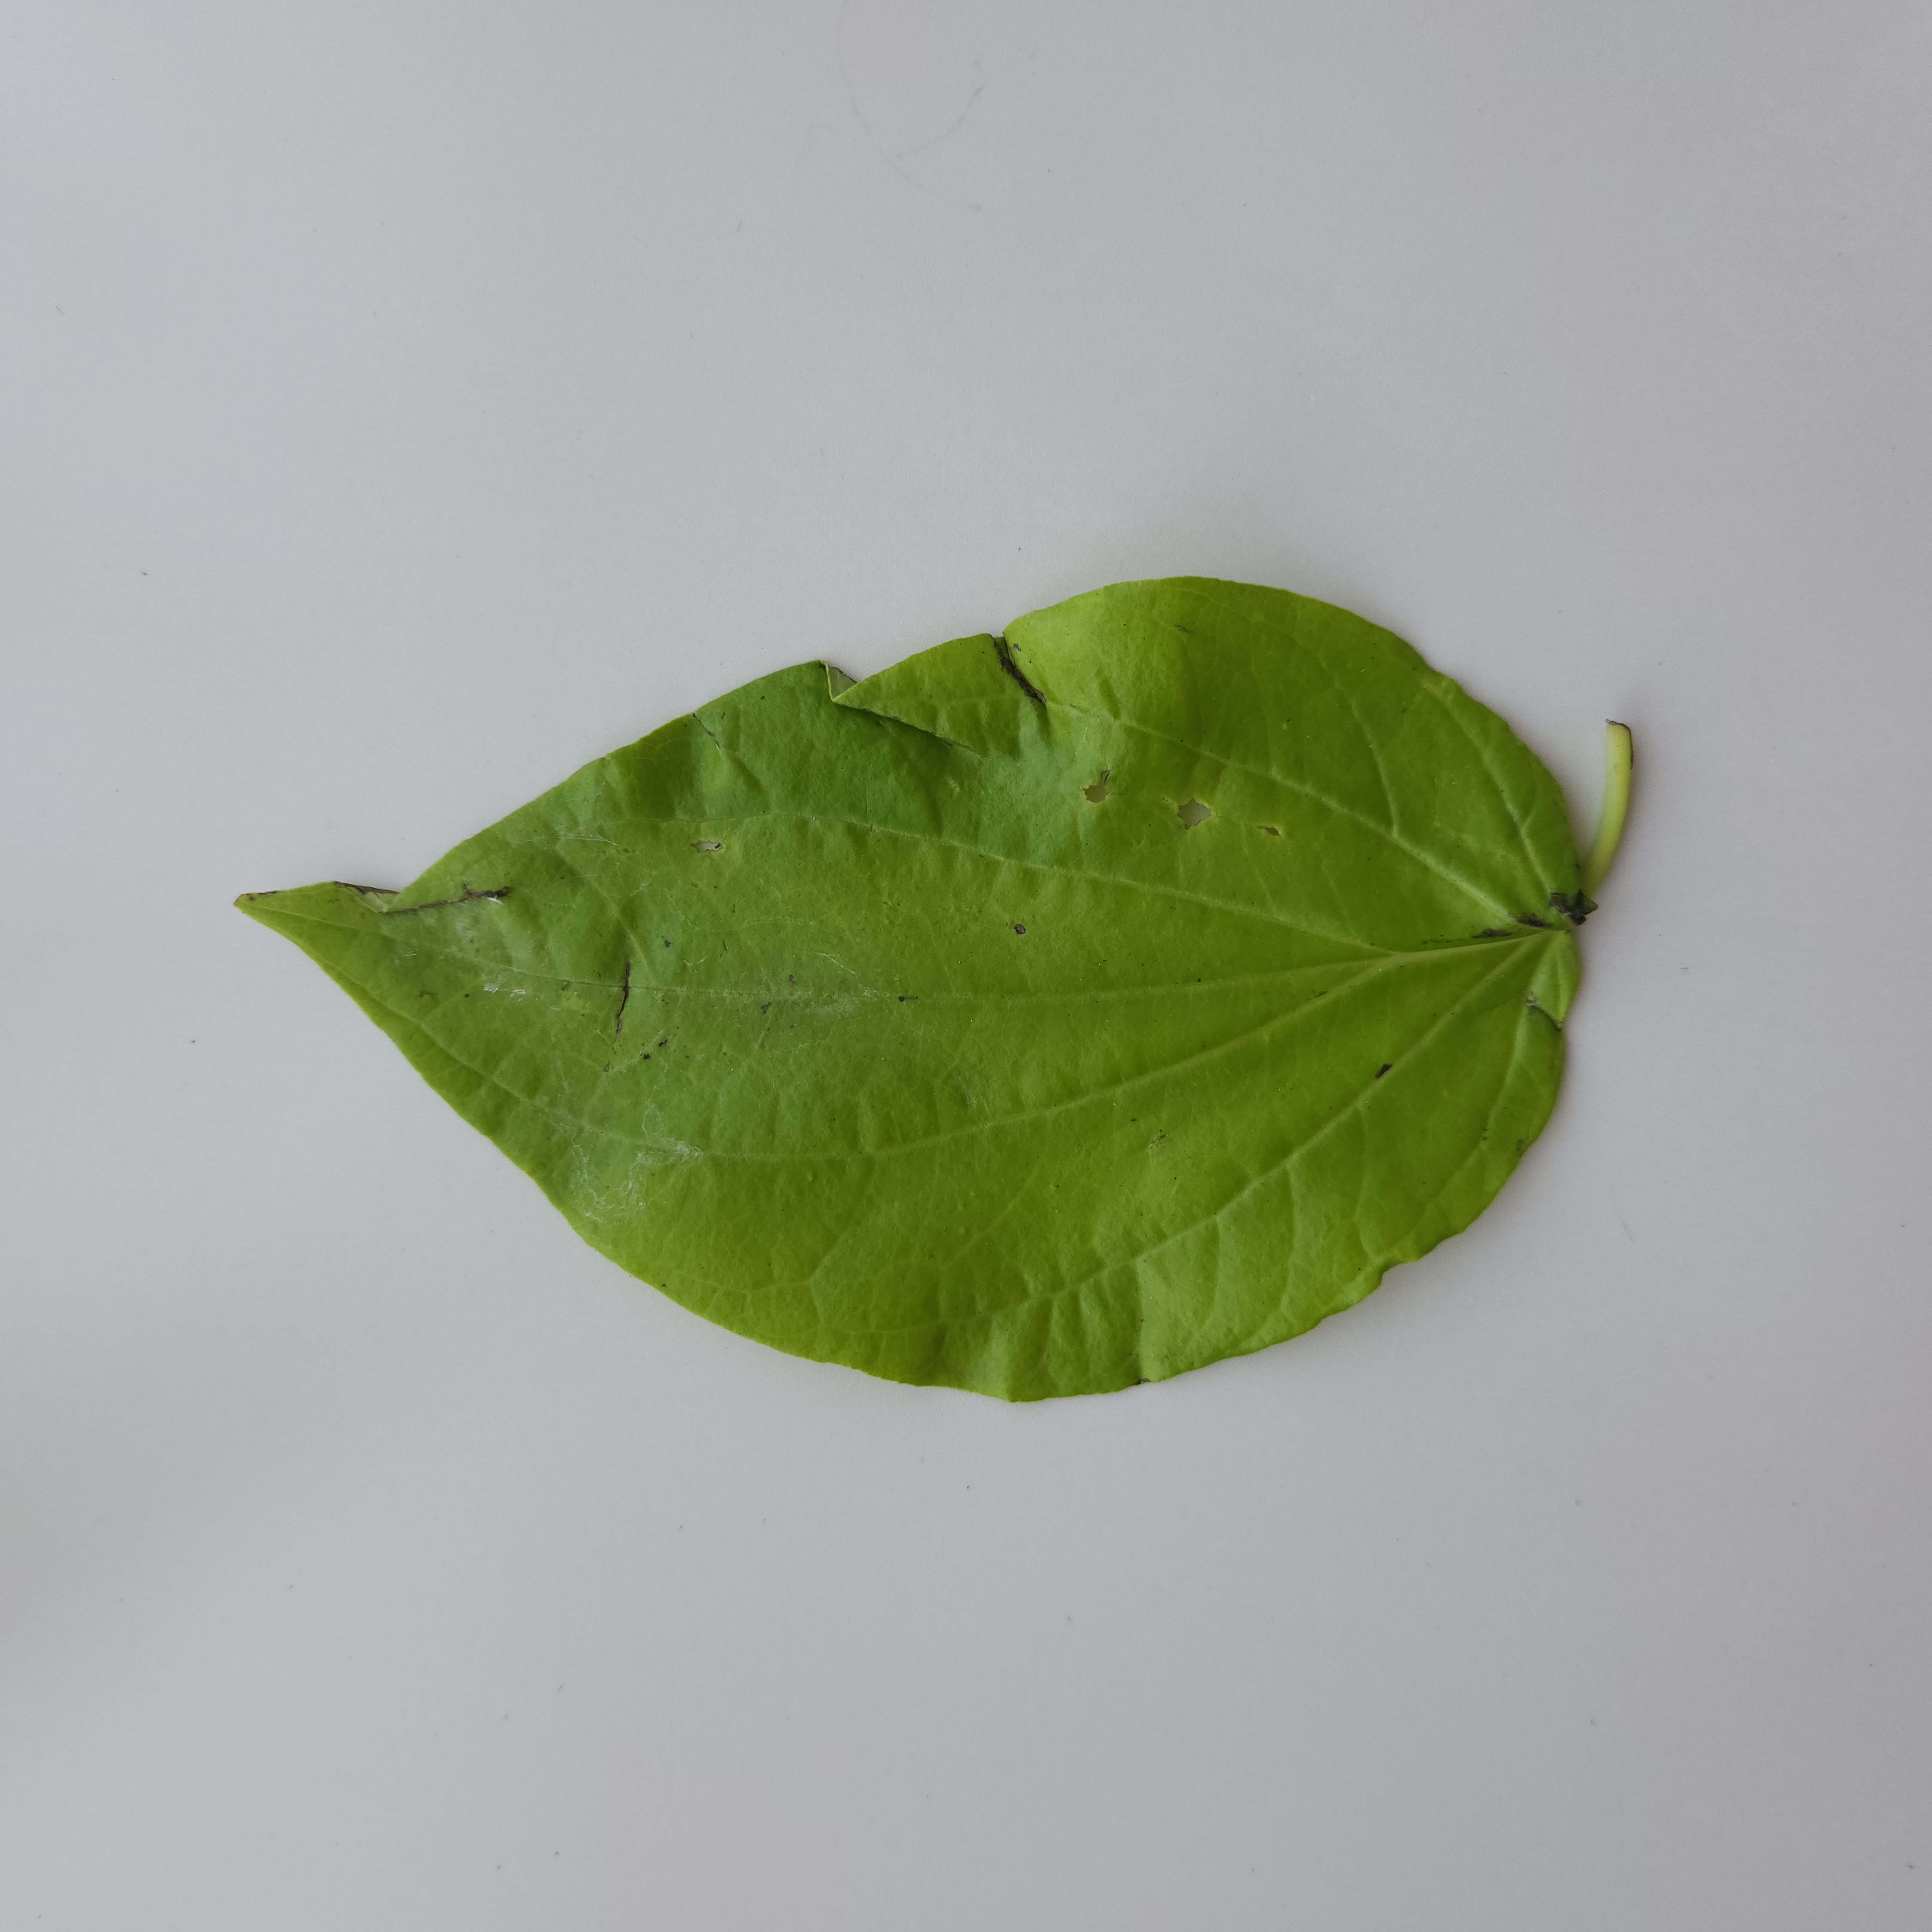
Label: Diseased